Haverfordwest

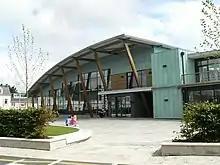
Haverdfordwest Leisure Centre

There are two tiers of local government covering Haverfordwest, at community (town) and county level: Haverfordwest Town Council and Pembrokeshire County Council. The town council is based at the Old Wool Market on Quay Street. Pembrokeshire County Council is also based in Haverfordwest, at County Hall on Freemens Way.